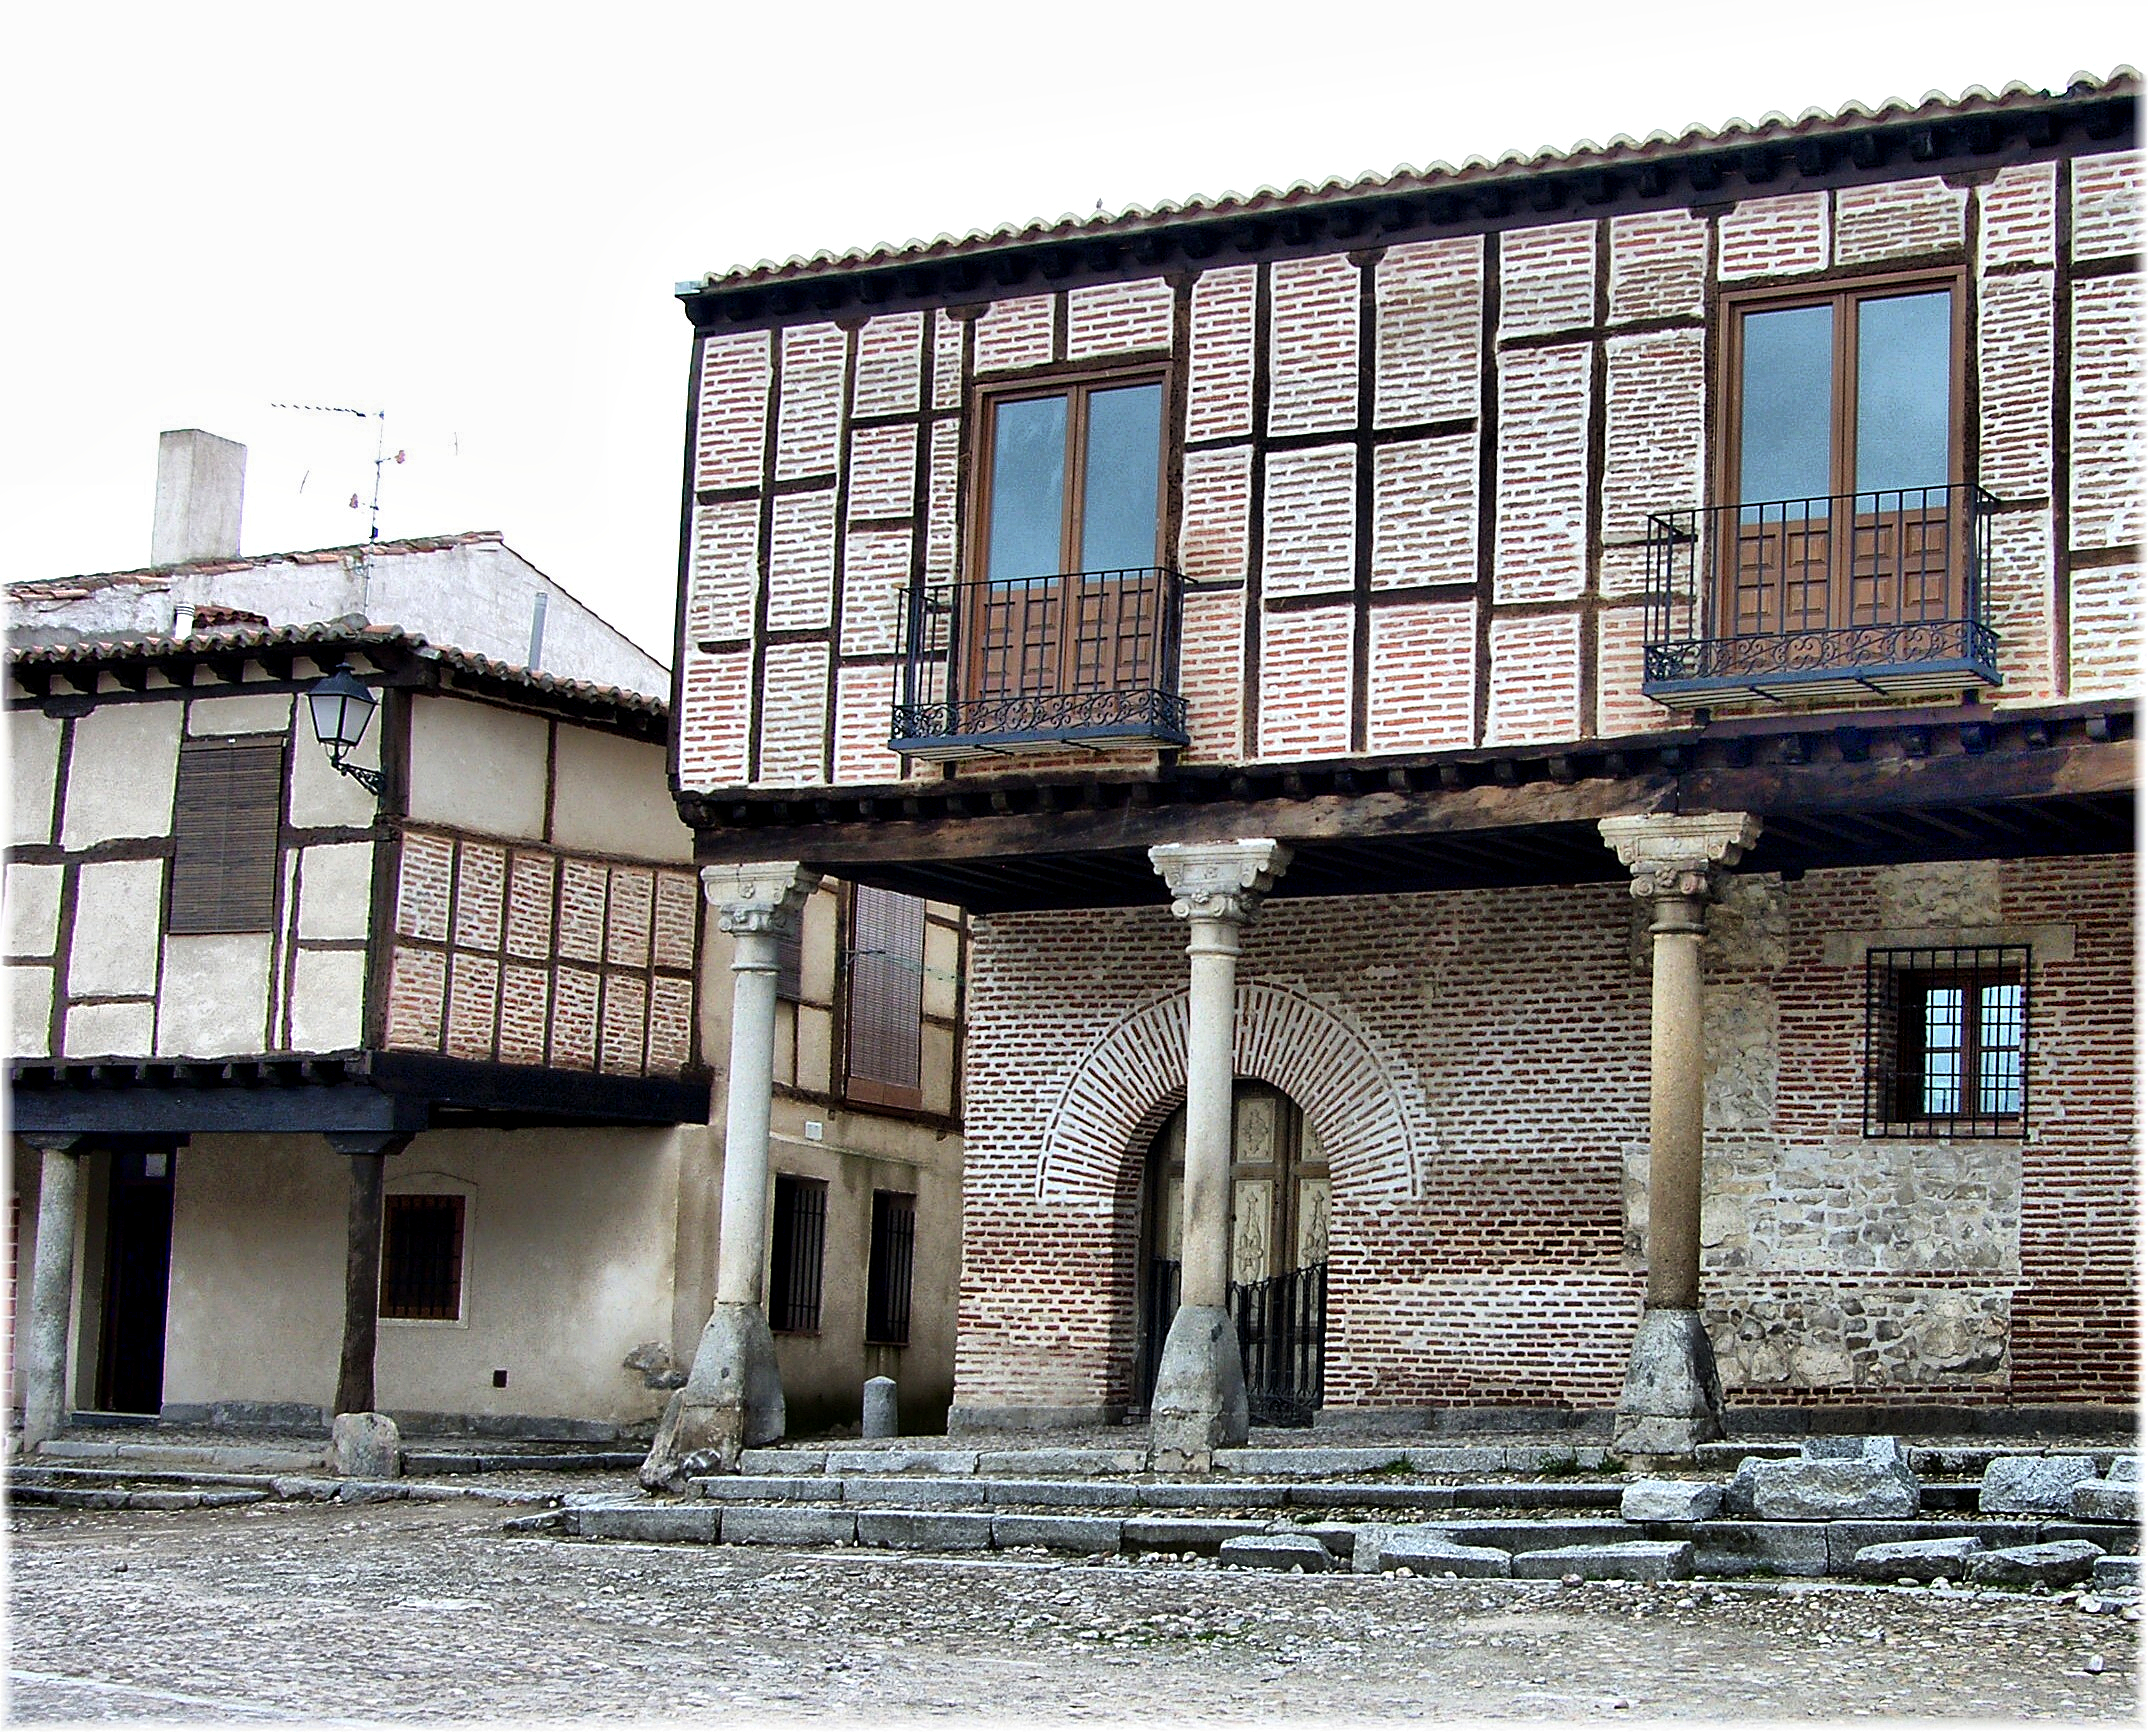
architecture, wood, house, window, town, home, shack, cottage, facade, property, estate, neighbourhood, residential area